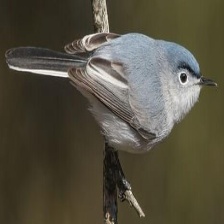
Species: BLUE GRAY GNATCATCHER
Scientific name: POLIOPTILA CAERULEA